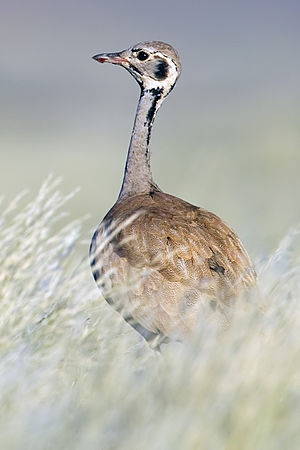
Namibtrappe
Namibtrappe er en fugleart, der lever i Angola og Namibia.